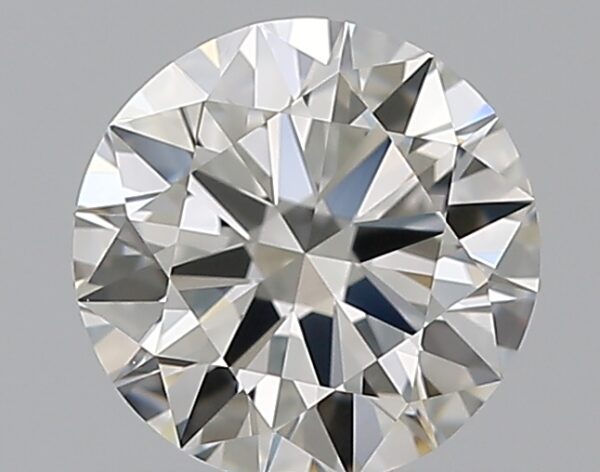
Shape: round
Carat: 0.81
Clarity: IF
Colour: H
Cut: EX
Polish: EX
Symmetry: EX
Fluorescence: N
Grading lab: GIA
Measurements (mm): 5.99 x 6.03 x 3.62